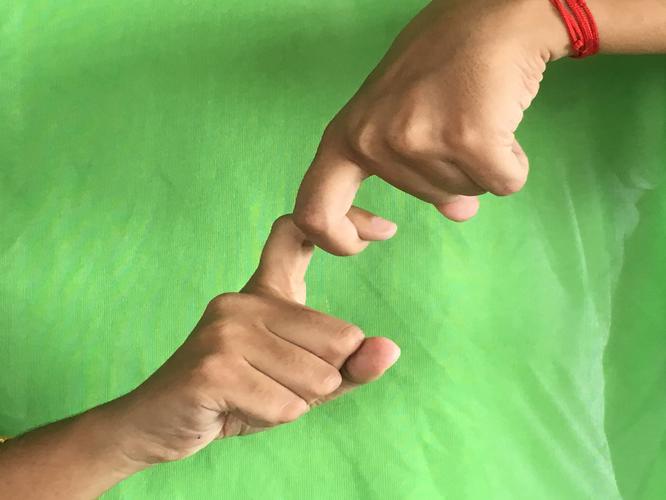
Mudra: Pasha
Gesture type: double_hand